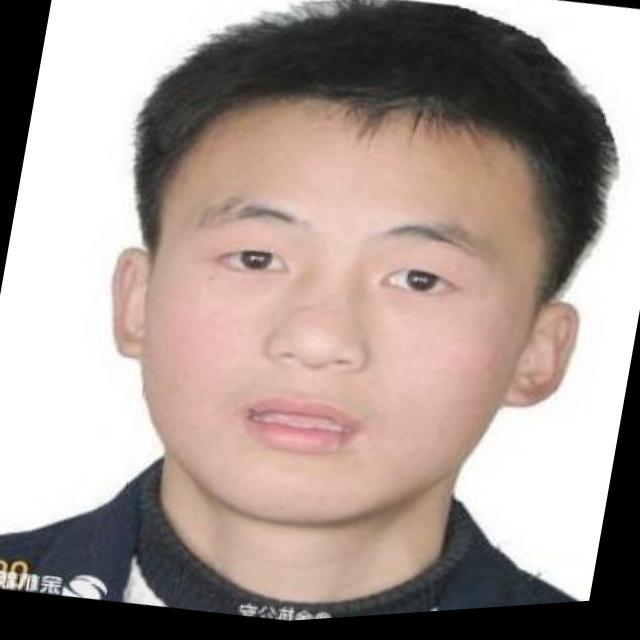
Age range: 13-20